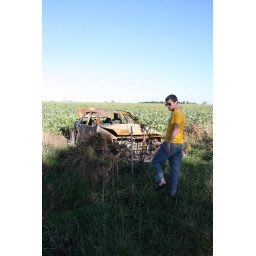
Old junked car in a field